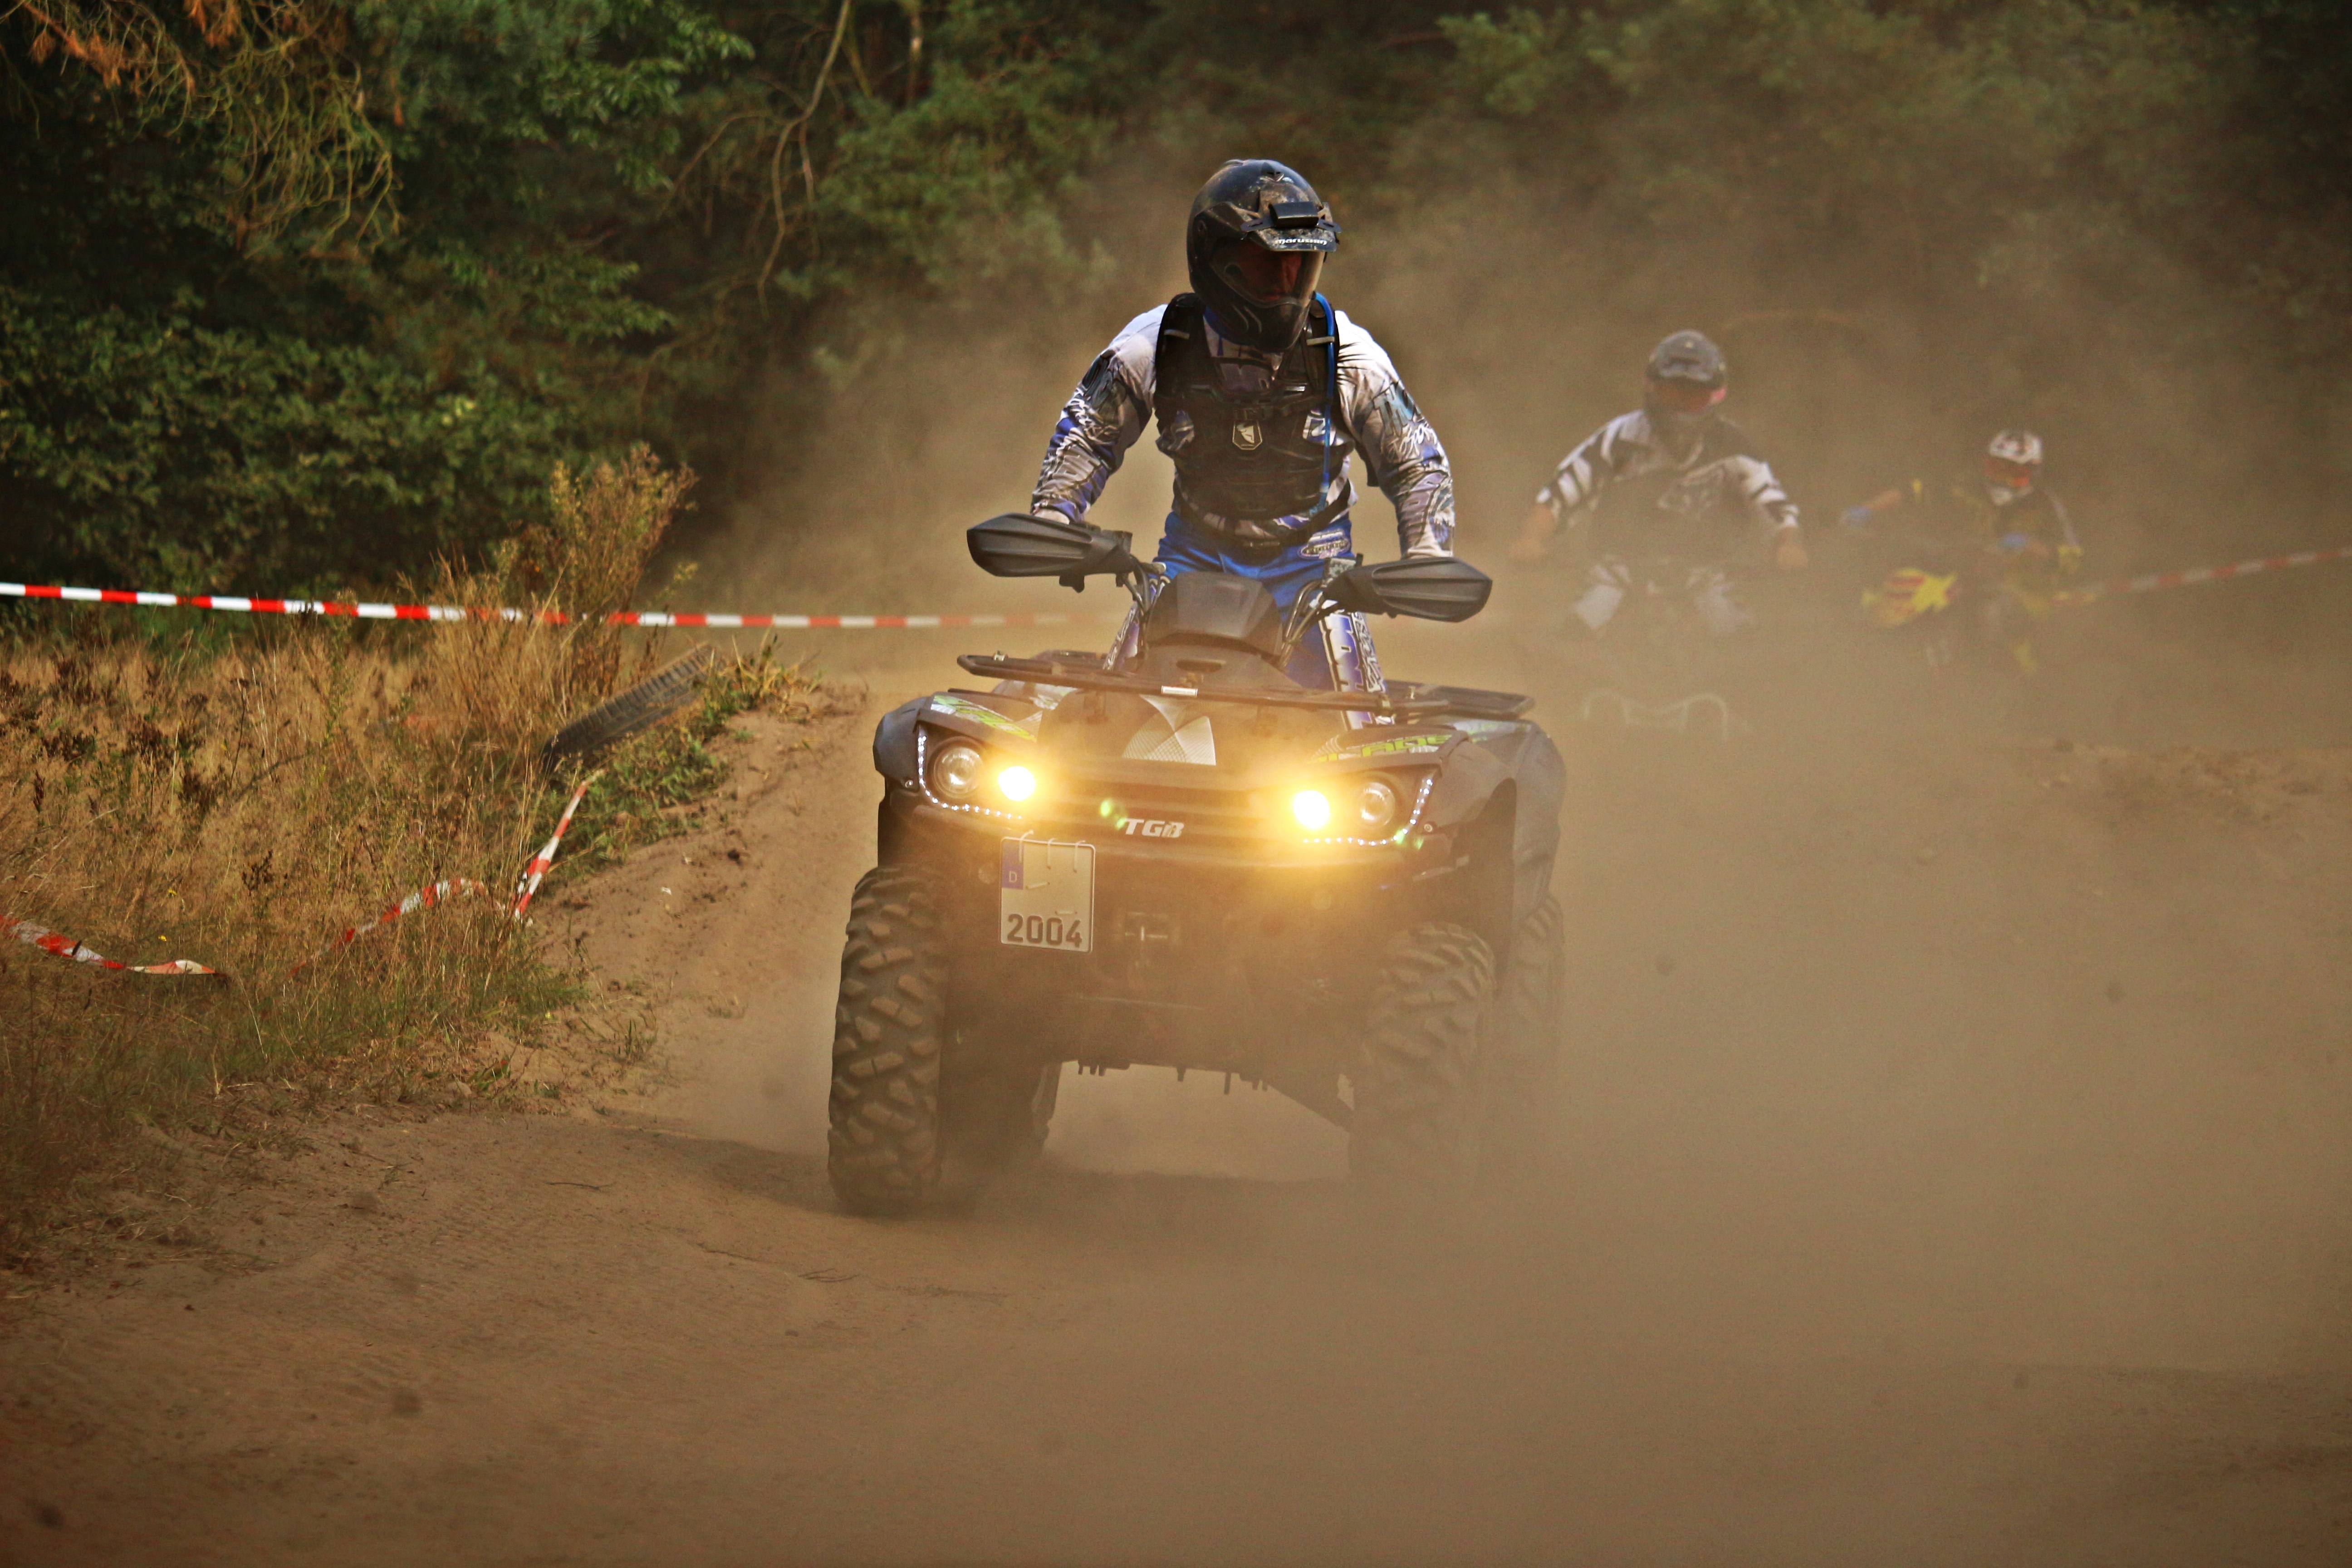
sand, vehicle, motorcycle, motocross, soil, dust, cross, extreme sport, race, sports, racing, quad, motorsport, atv, screenshot, enduro, motocross ride, all terrain vehicle, auto racing, off roading